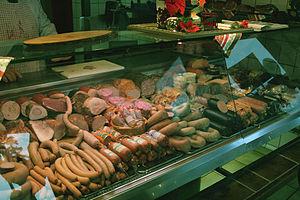
La saucisse est une grande spécialité de la cuisine allemande. La légende dit que ce sont les Allemands qui ont appris aux peuples germains à fabriquer la saucisse. Il est certain qu'on en fabrique en Allemagne depuis le Moyen Âge et on en compte aujourd'hui plus de 1 500 sortes.